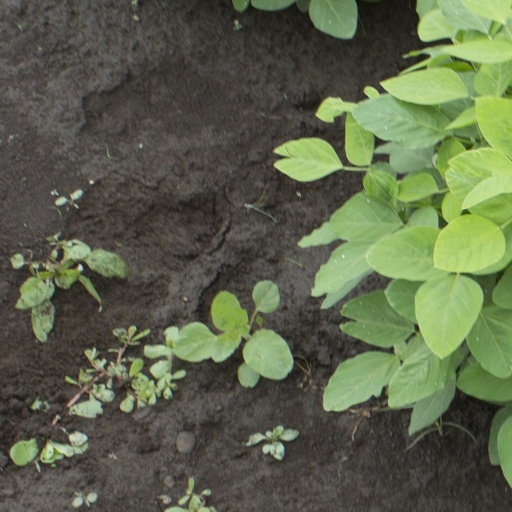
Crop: soybean